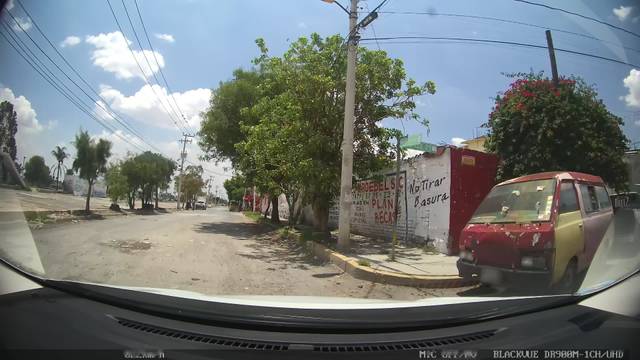
Region: Mexico
Coordinates: 19.428, -99.04